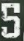
Number: 5